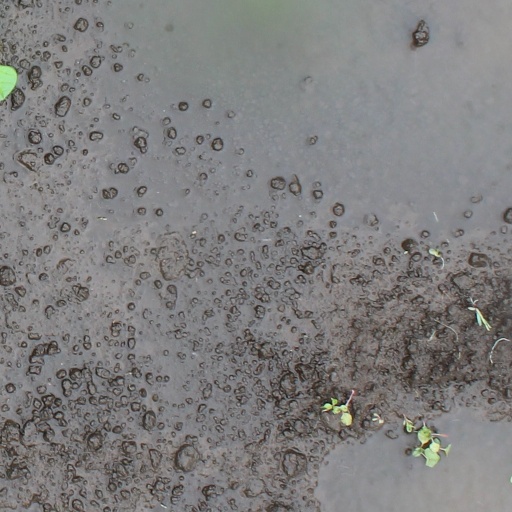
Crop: soybean